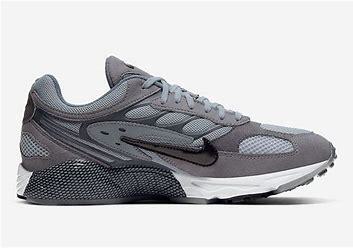
Brand: Nike
Model: Air Ghost Racer